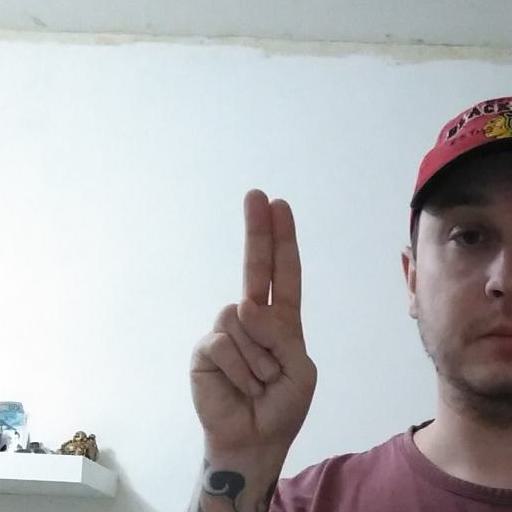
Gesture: two_up